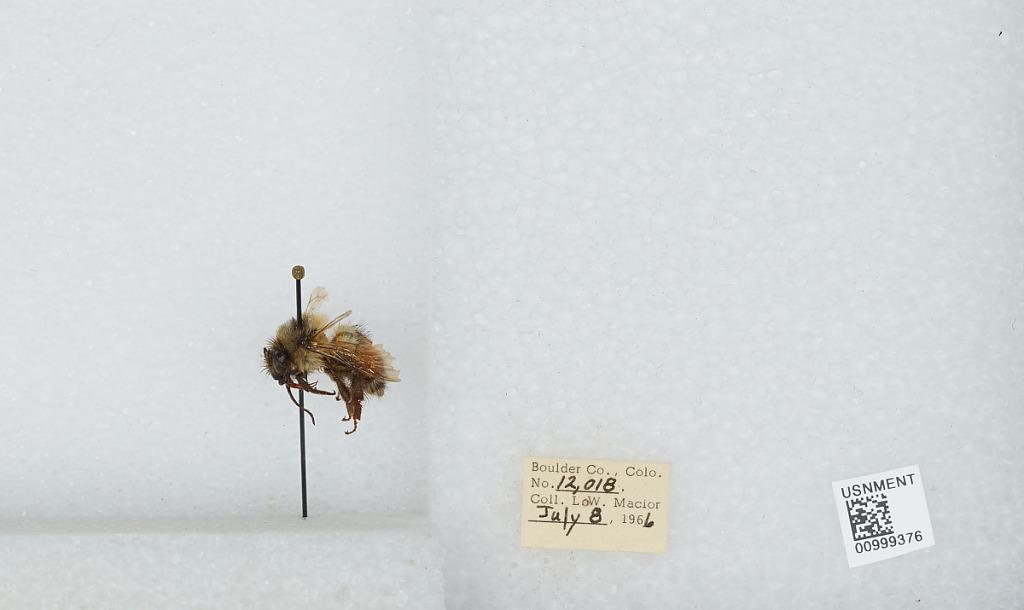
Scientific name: Bombus (Pyrobombus) melanopygus Nylander
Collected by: L. Macior
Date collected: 1966-7-8
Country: United States
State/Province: Colorado
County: Boulder
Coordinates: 40.015, -105.27